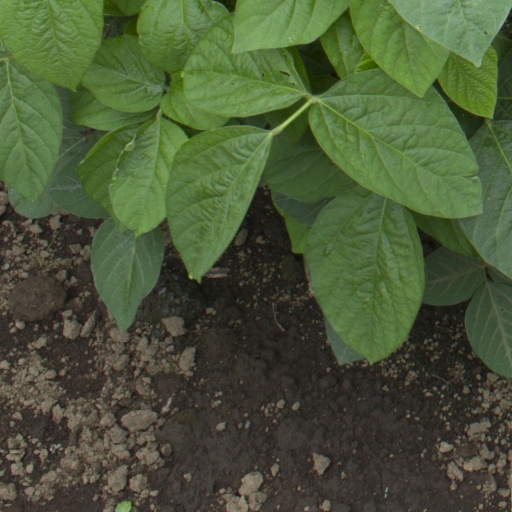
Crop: soybean